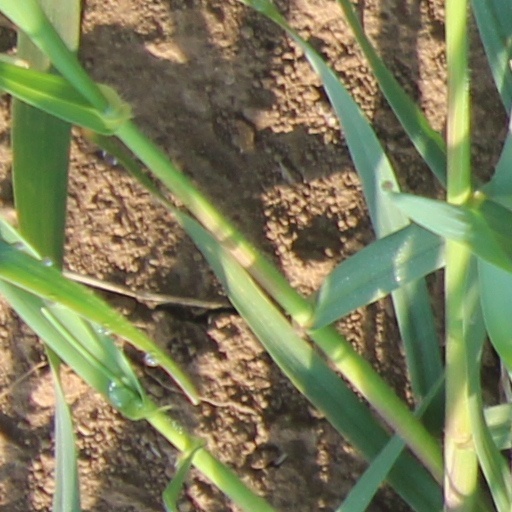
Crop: wheat